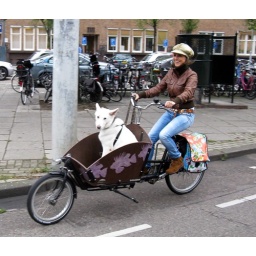
bikes - kids replaced by a dog